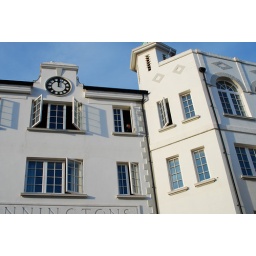
With Aral visible at the window to the right under the clock face. File:DSC_2778.jpg